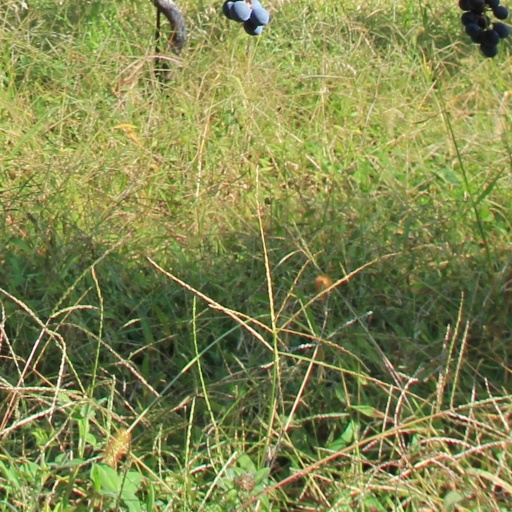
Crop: grape